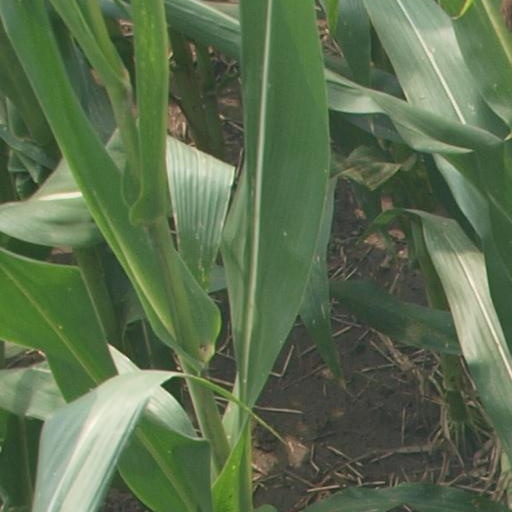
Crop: maize; corn